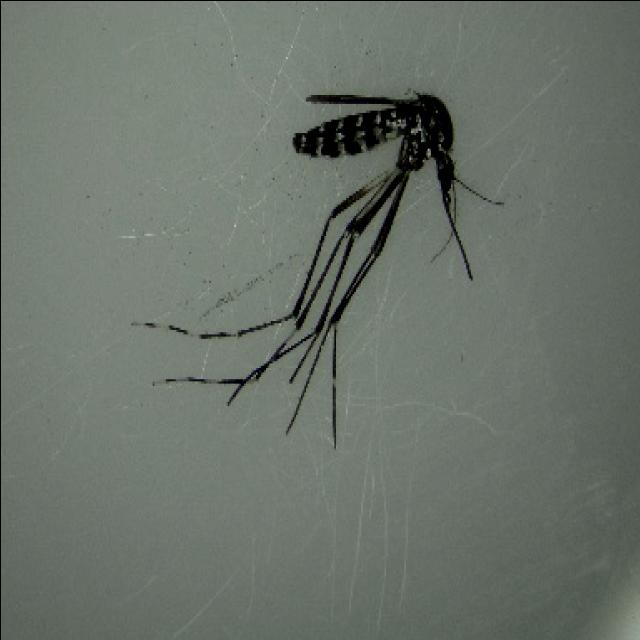
Species: aedes_albopictus